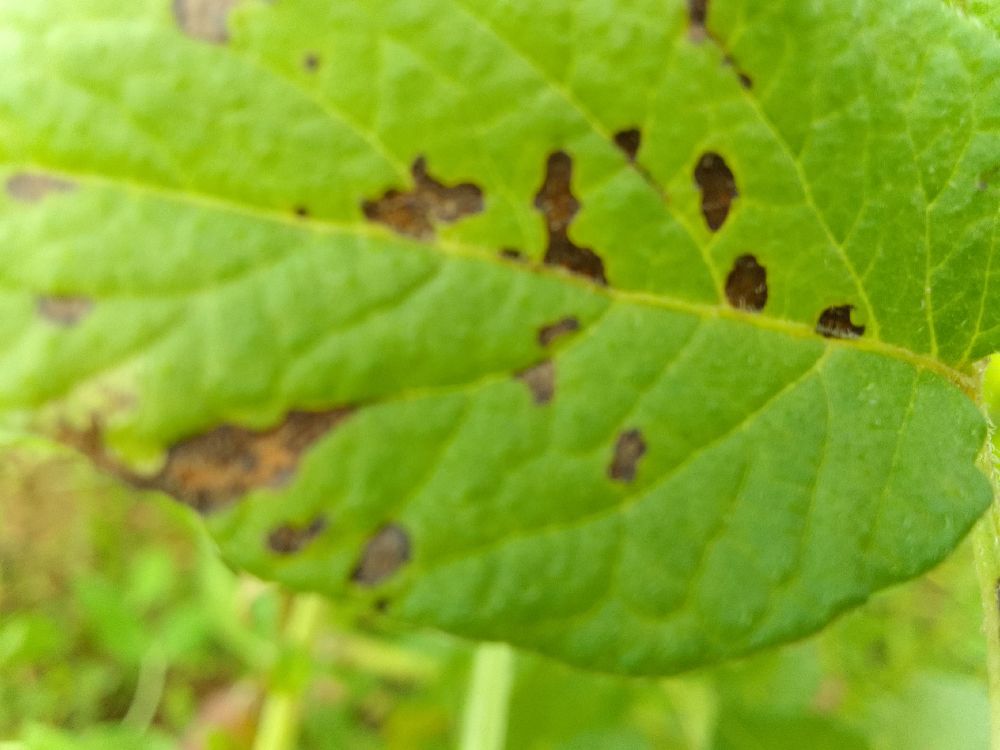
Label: Early blight